Eisenvogel

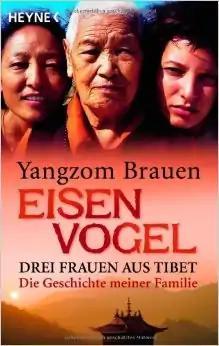
German language cover

Eisenvogel is a Swiss book published by the Swiss-Tibetan writer, film director, and actress Yangzom Brauen. The full title of the biography is "Eisenvogel: Drei Frauen aus Tibet – Die Geschichte meiner Familie", which literally means "Iron bird: Three women from Tibet – The history of my family". First published in 2009, the illustrated book is also distributed as in paperback, eBook, and audiobook forms in German. Brauen later became known for directing Who Killed Johnny.